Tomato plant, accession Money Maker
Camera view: vertical (180 deg); turntable rotation: 330 degrees
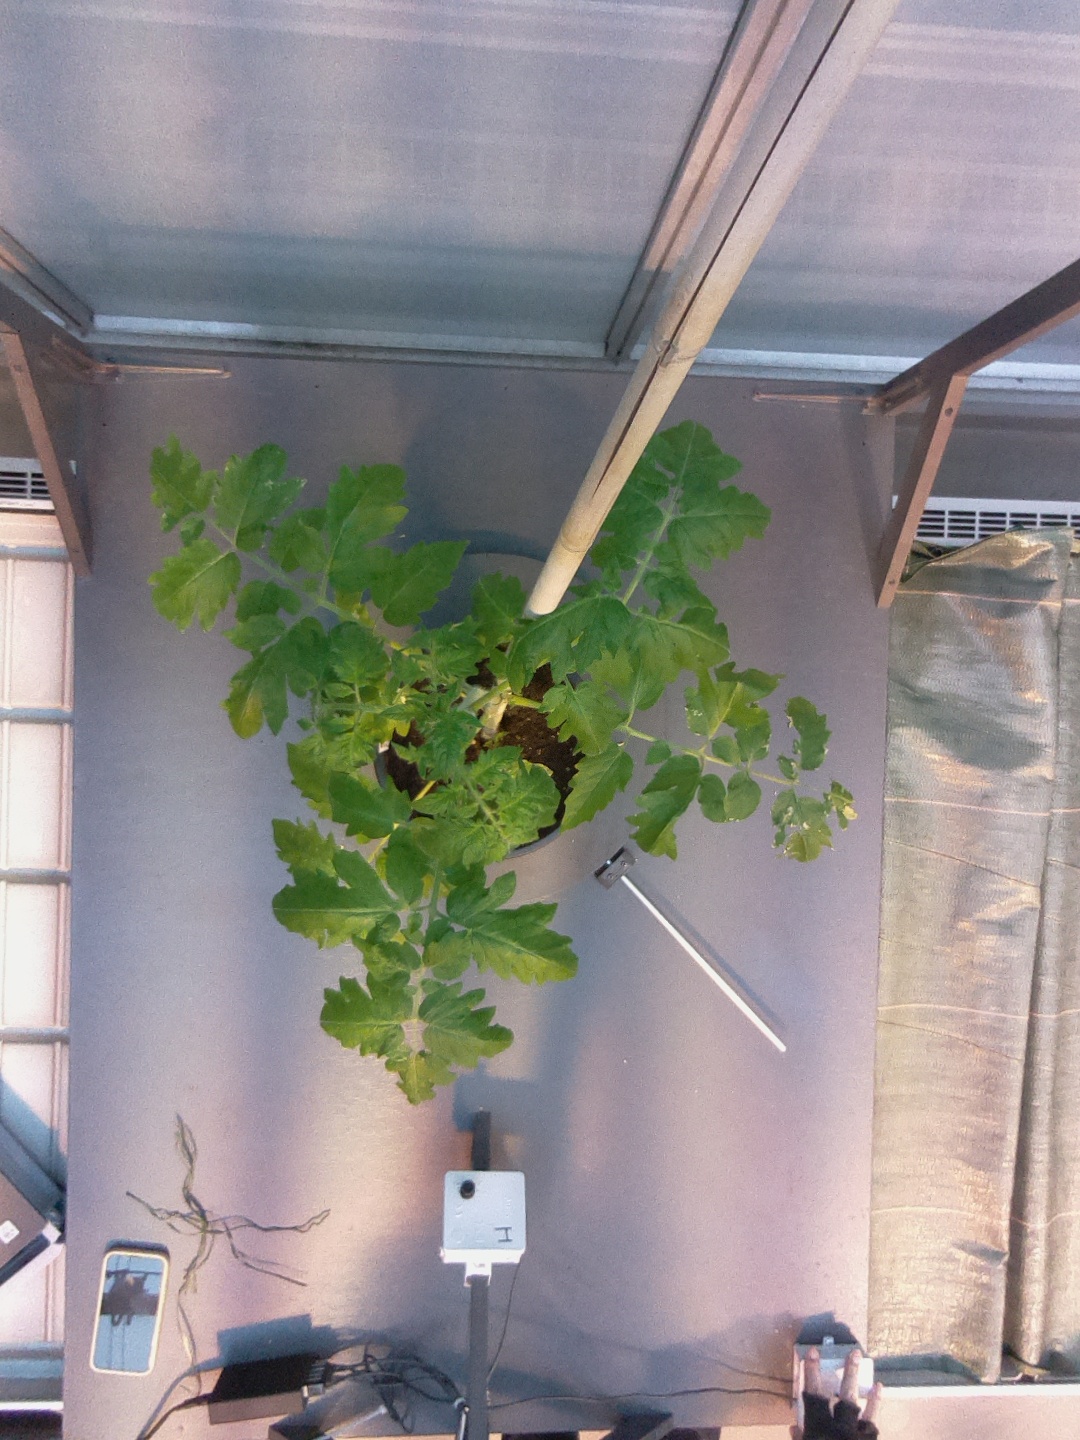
BBCH growth stage 14: 8 of true leaves visible